Carousel (musical)

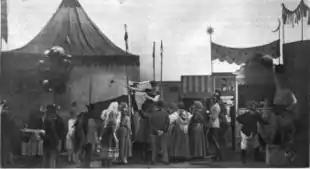
The opening carnival scene in "Liliom" inspired the pantomime that begins "Carousel"; 1921

Hammerstein and Rodgers returned to the "Liliom" project in mid-1944. Hammerstein was uneasy as he worked, fearing that no matter what they did, Molnár would disapprove of the results. "Green Grow the Lilacs" had been a little-known work; "Liliom" was a theatrical standard. Molnár's text also contained considerable commentary on the Hungarian politics of 1909 and the rigidity of that society. A dismissed carnival barker who hits his wife, attempts a robbery and commits suicide seemed an unlikely central character for a musical comedy. Hammerstein decided to use the words and story to make the audience sympathize with the lovers. He also built up the secondary couple, who are incidental to the plot in "Liliom"; they became Enoch Snow and Carrie Pipperidge. "This Was a Real Nice Clambake" was repurposed from a song, "A Real Nice Hayride", written for "Oklahoma!" but not used.